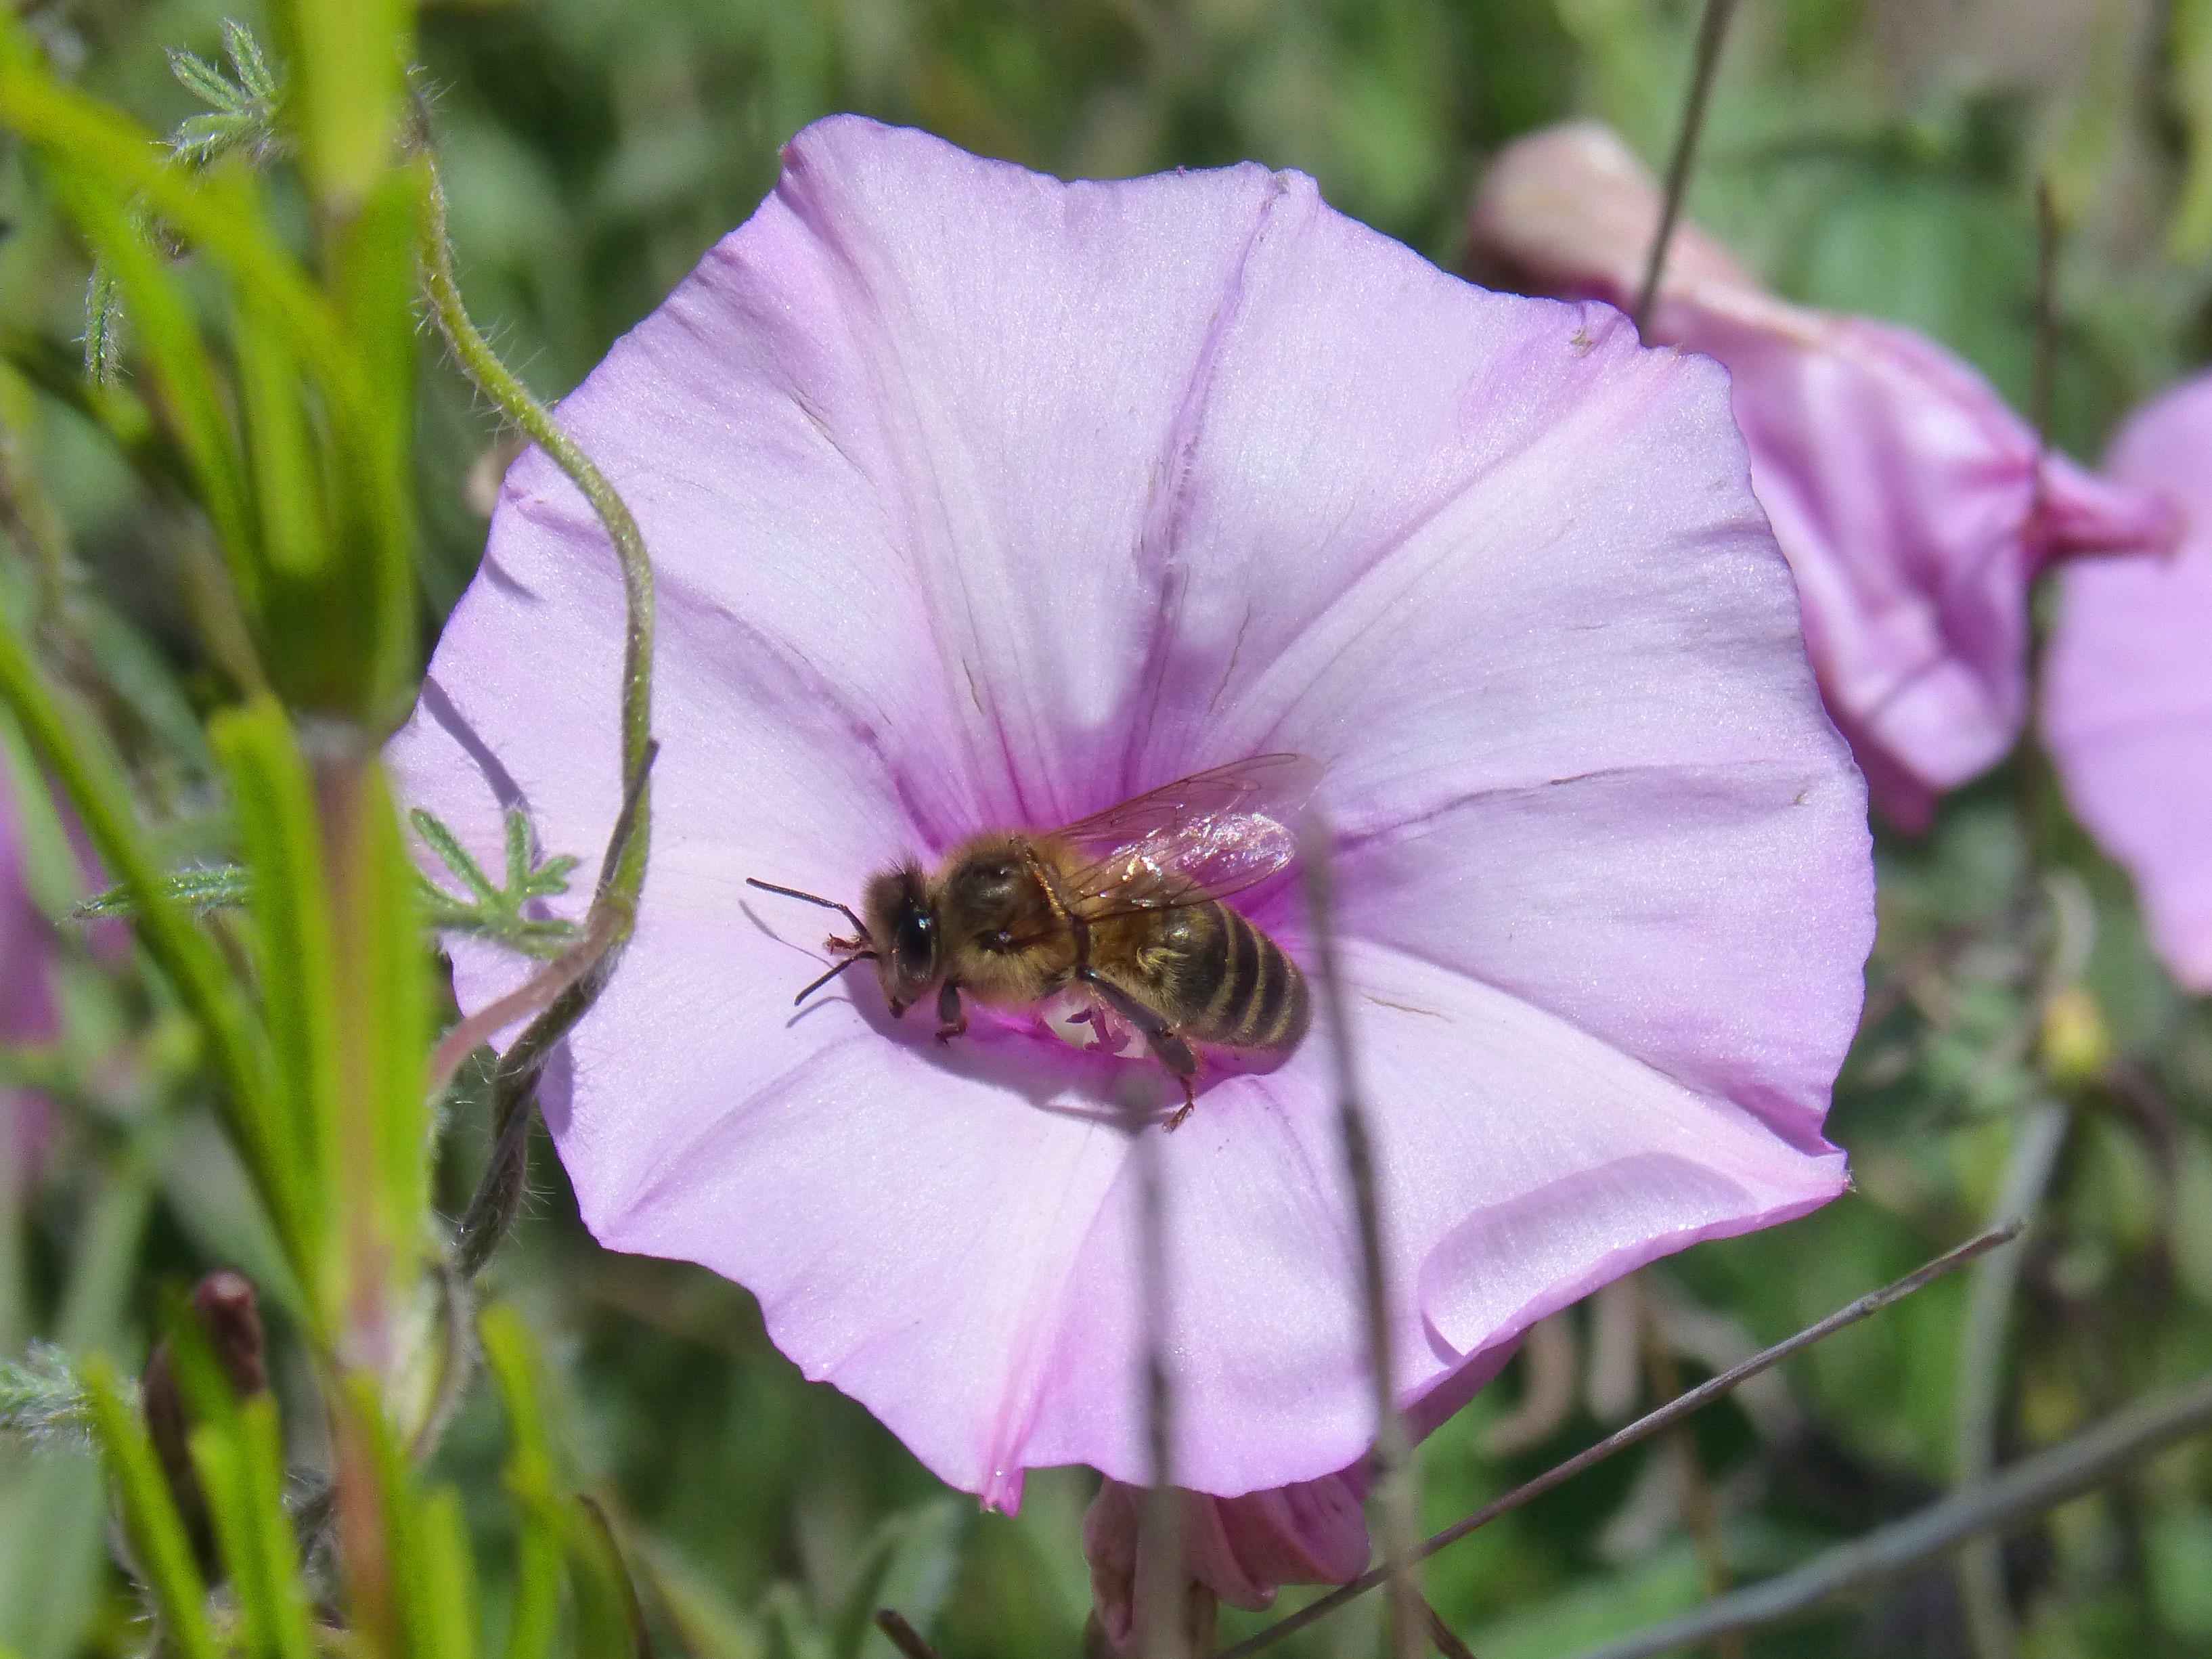
nature, plant, flower, petal, bell, insect, botany, pollinate, flora, fauna, invertebrate, wildflower, bee, nectar, macro photography, flowering plant, libar, pollinator, bellflower family, land plant, apis melifera